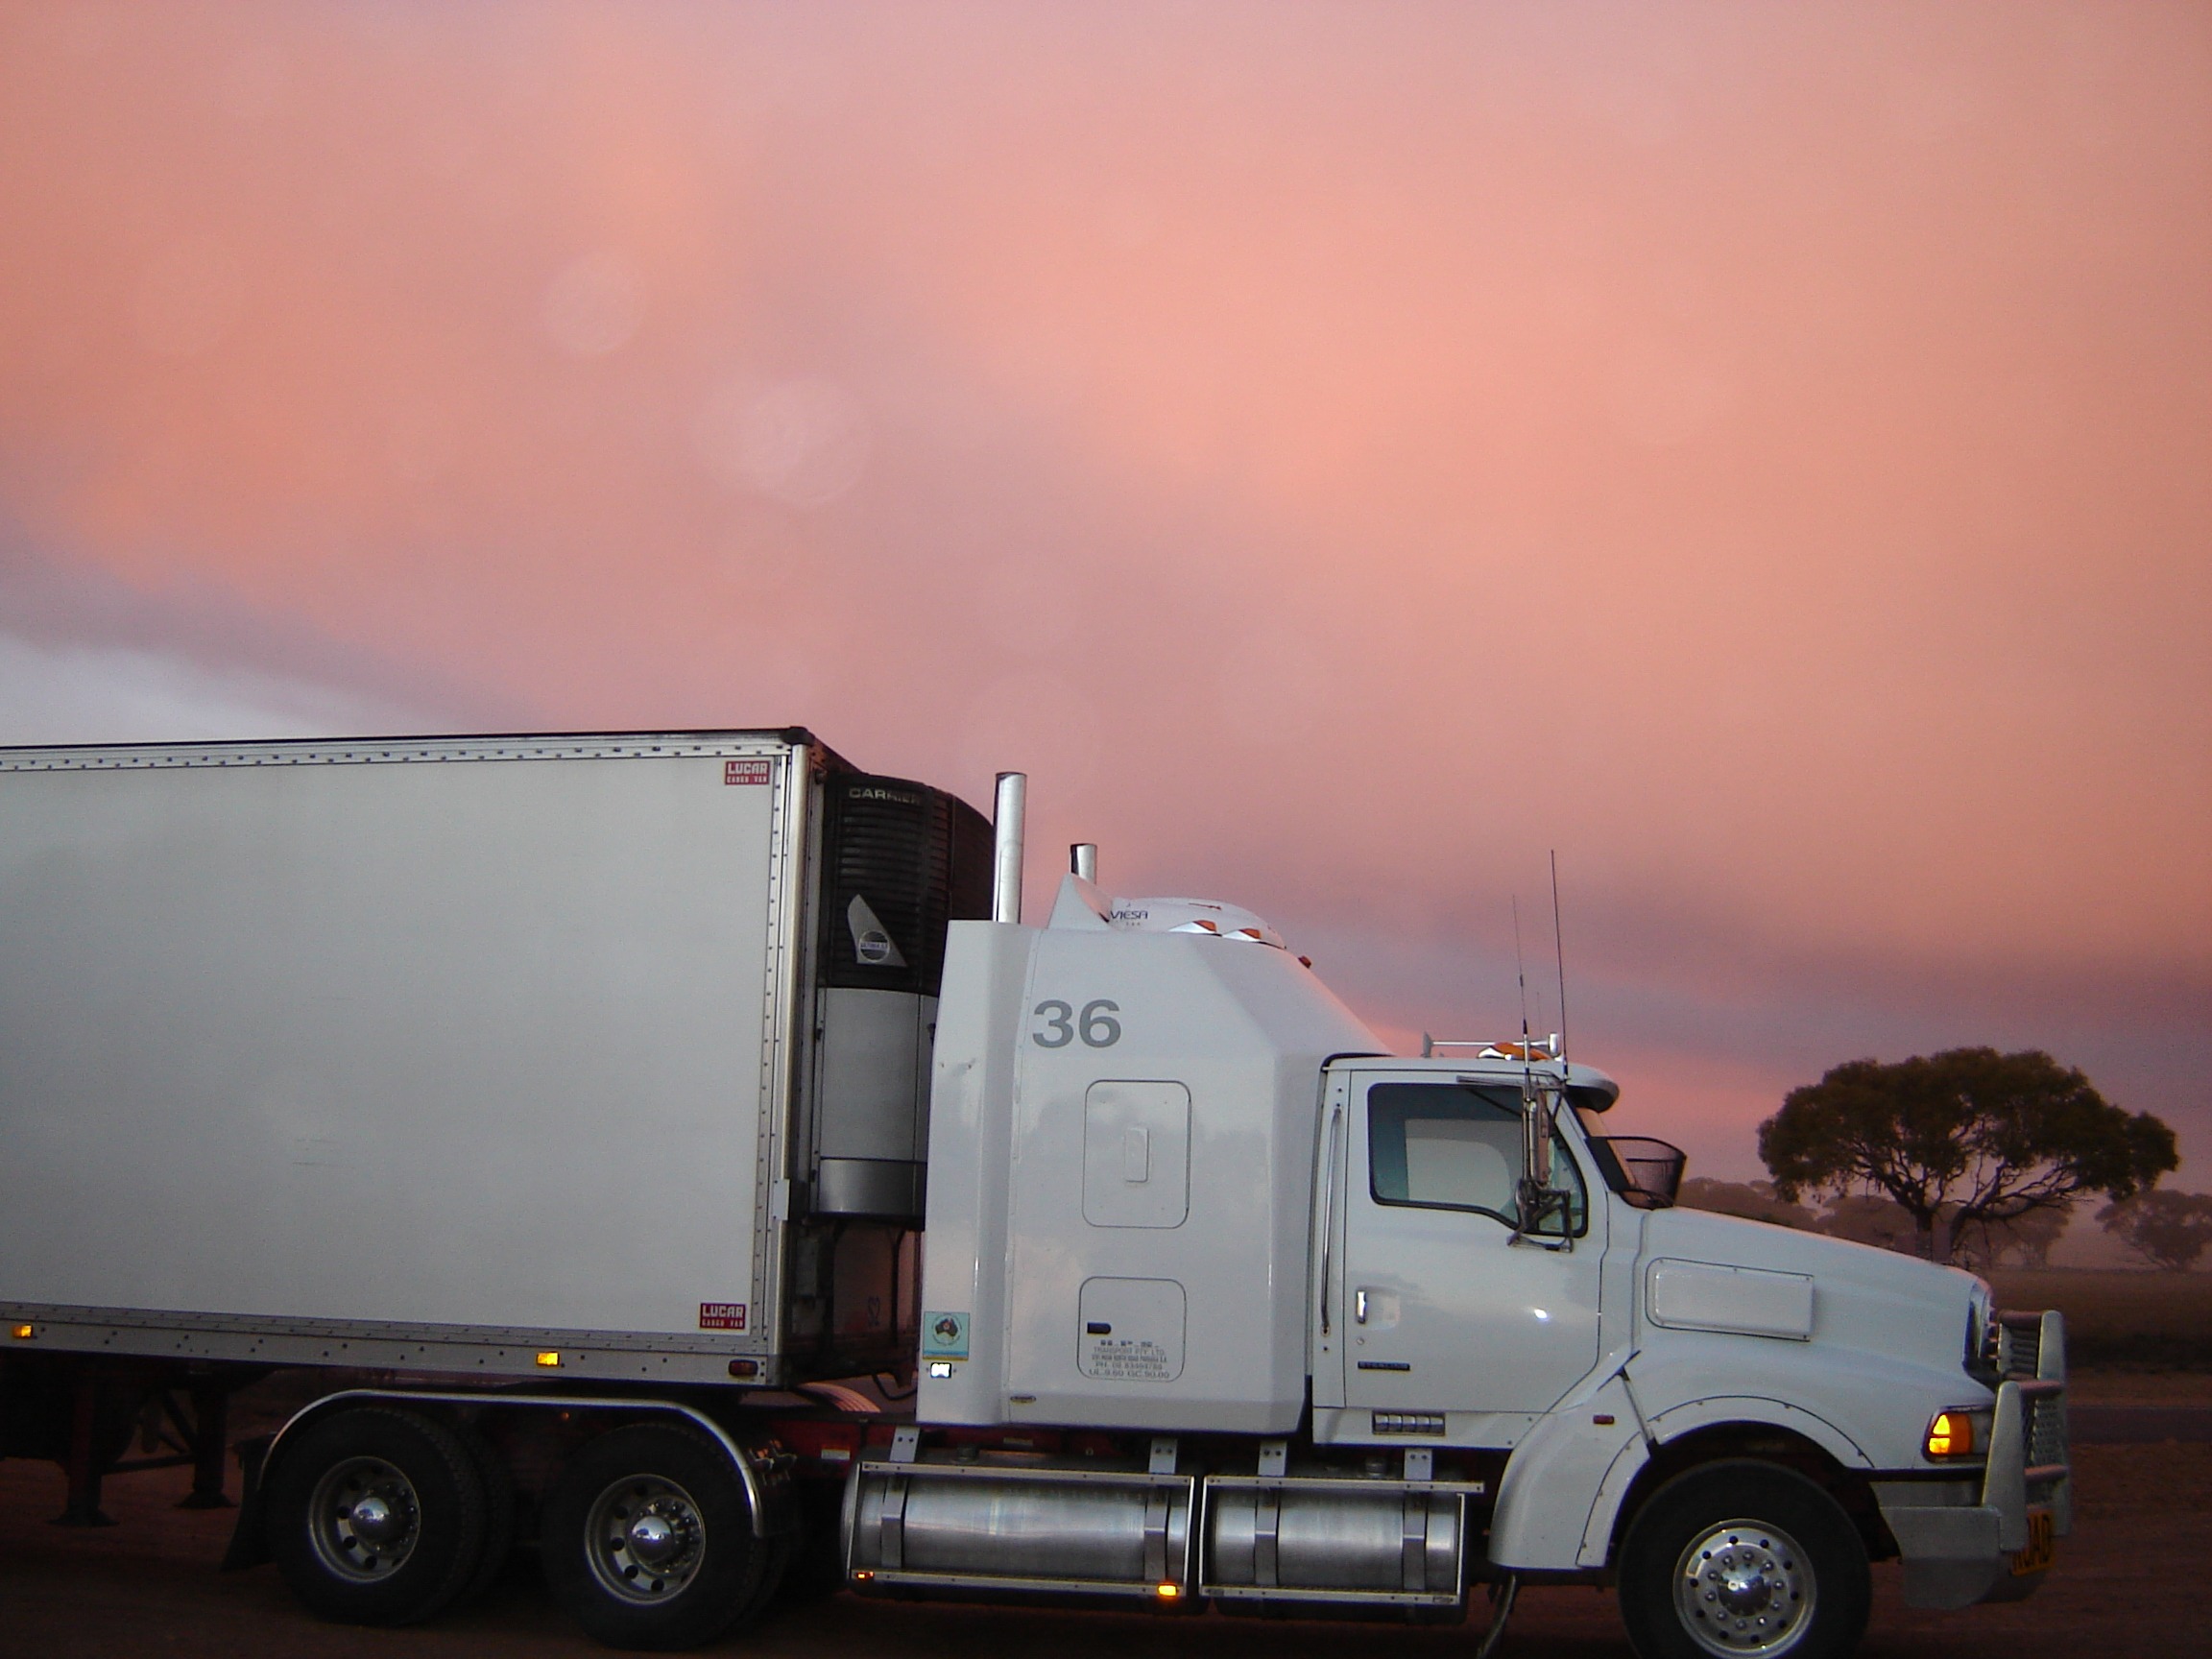
sunset, road, traffic, car, automobile, driving, transportation, transport, truck, vehicle, drive, auto, industry, business, freight, automotive, lorry, cargo, motor, trailer, delivery, trucking, commercial vehicle, pickup truck, land vehicle, trailer truck